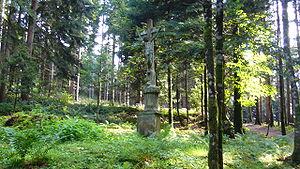
Cet article décrit les calvaires et croix qui jalonnent les routes et sentiers de Rombach-le-Franc